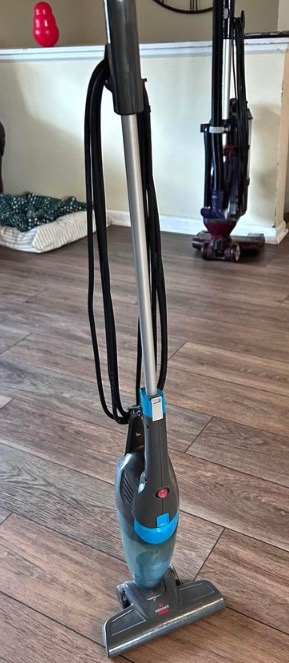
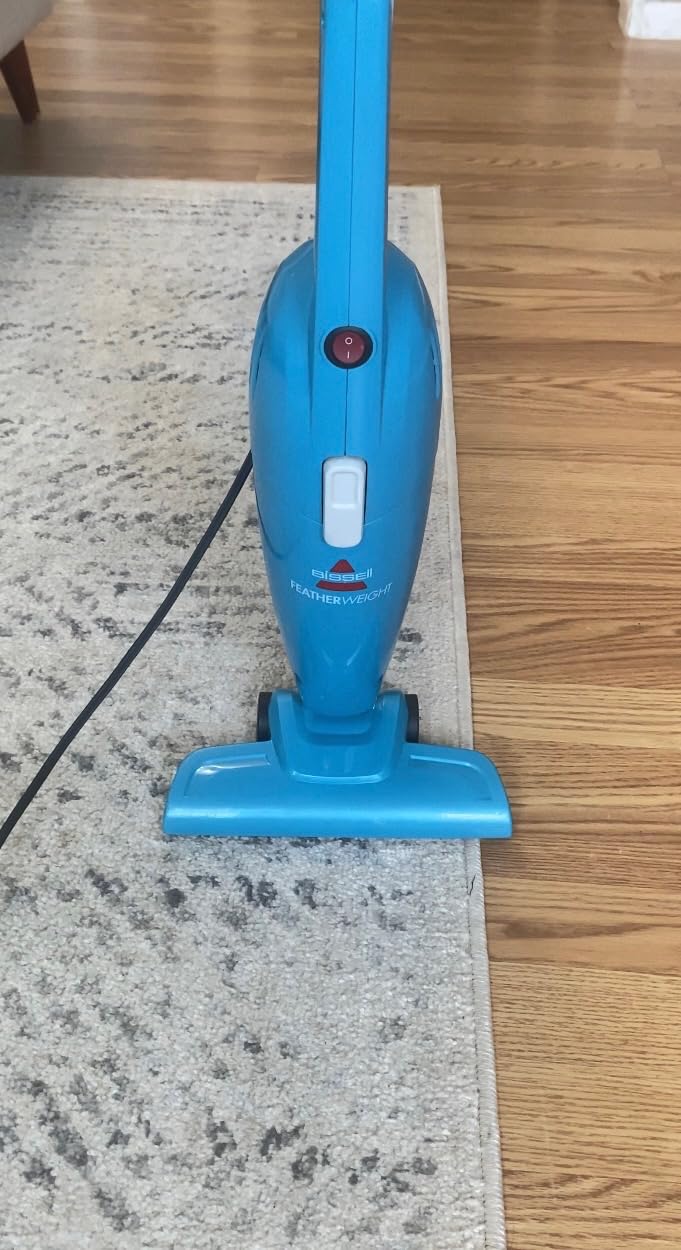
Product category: items_vacuum
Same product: no